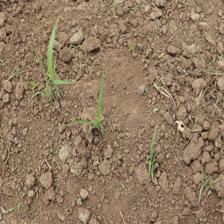
Label: Sorghum